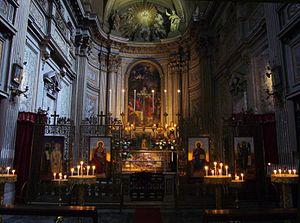
L'église Saints-Vincent-et-Anastase-à-Trevi est un édifice baroque de Rome située près de la fontaine de Trevi et du palais du Quirinal, dont elle était l'église paroissiale. Les precordia de vingt-cinq papes y reposent, de Sixte Quint à Léon XIII. Cette église a été donnée par Jean-Paul II aux orthodoxes bulgares en 2002, et n'est donc plus catholique.